Kulgachia

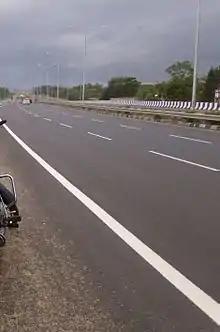
Tulsiberia More, 2012

Kulgachia is a village of Howrah district in the state West Bengal, India. The rail station located at the center of the town is only 40 km from howrah station and NH6 is only about 500 meter from the station area. Over the last five years it has been changed, developed and grown drastically to a town from village life though it is under panchayet raj administrative system yet. Populations are dramatically increased here nowadays due to the good communication with Kolkata, Kharagpur and other economically important parts of the state West Bengal.